Macy's Recordings

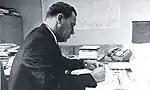
Steve Poncio, ca.1968

The record label was started by husband and wife, Charles D. Henry and Macy Lela Henry, who worked alongside supervisor Steve Poncio. Poncio worked as general manager for Macy's in 1946 and then founded United Record Distributing Company in 1949. Macy ran a department store based in Houston, Texas (unrelated to the famous New York department store) and in 1948, they began distributing records for other labels, such as Modern Music, including their back catalog material. and even had an office in Dallas. In 1949, they decided to create their own label to sell and distribute from their store. They created the "Macy's Record Distribution Company" and they used Bill Holford's ACA Studios in Houston to record the music. The place was known for its high quality sound.